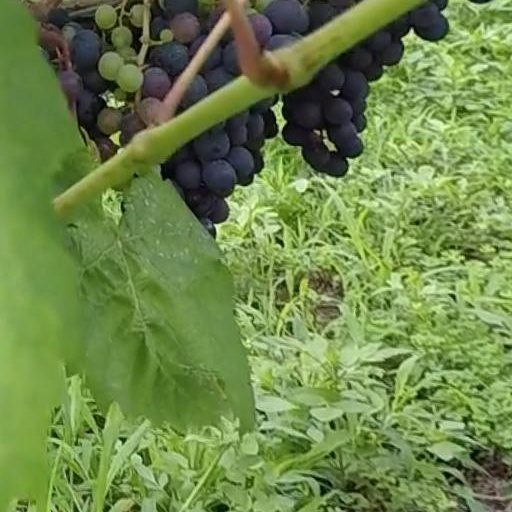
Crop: grape